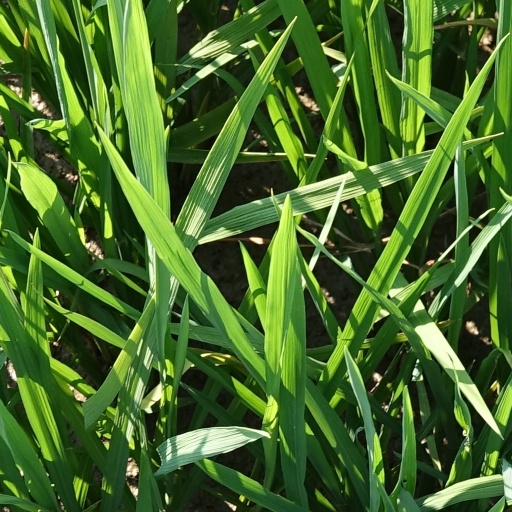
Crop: rice